Denise Dupont

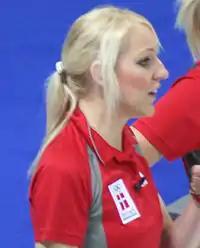
Dupont at the 2010 Winter Olympics

Denise Kanstrup Dupont (born 24 May 1984) is a Danish curler. She currently plays second on the Danish National Women's Curling Team skipped by her sister Madeleine Dupont.